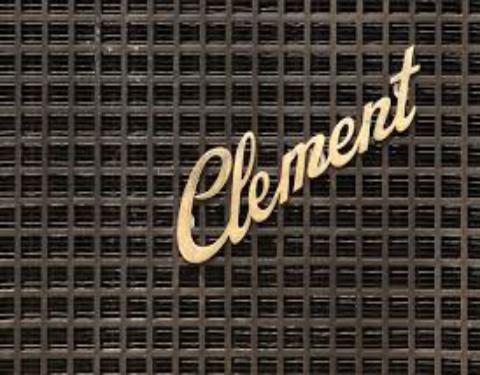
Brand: clement
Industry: Clothes